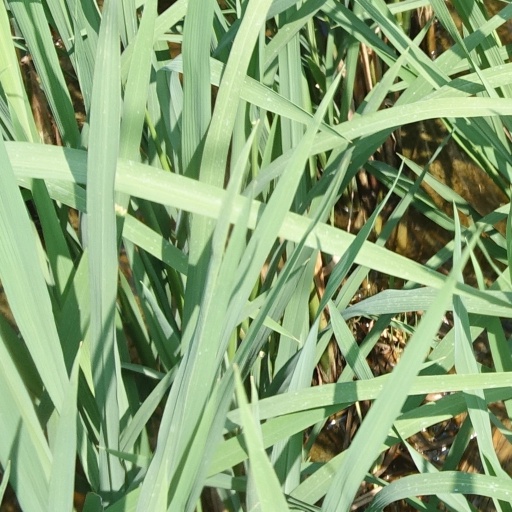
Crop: rice